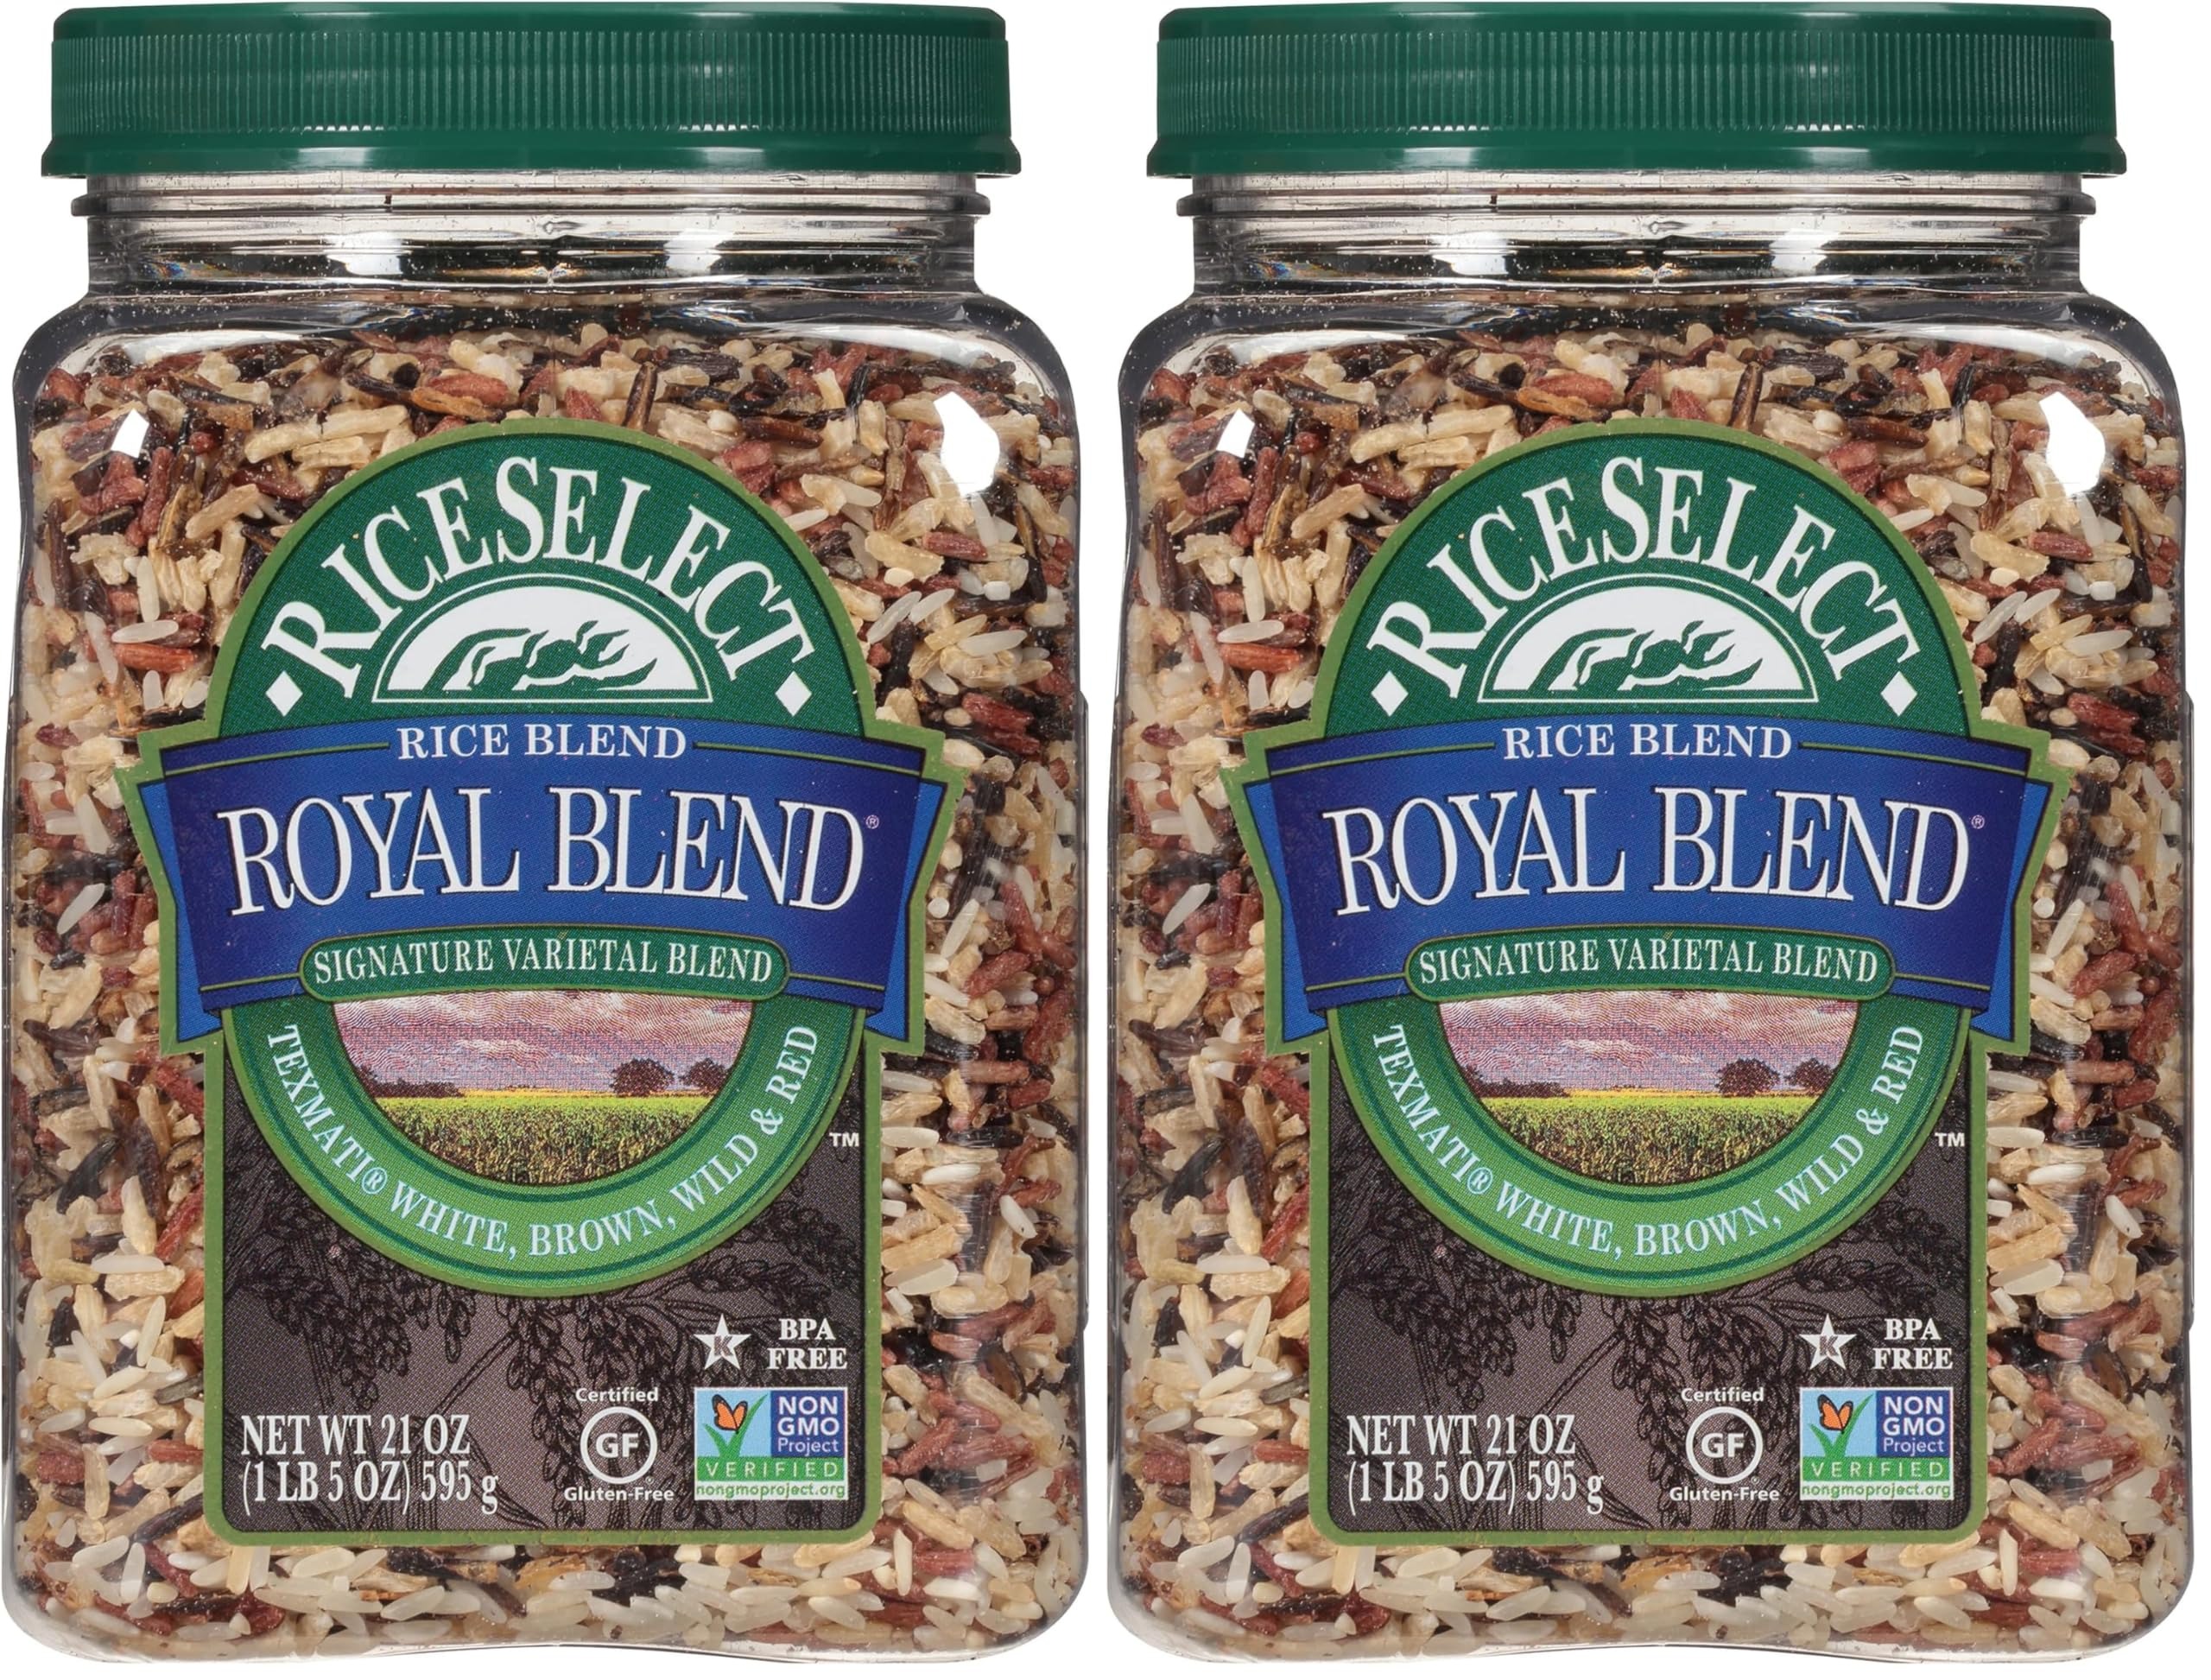
Item Name: RiceSelect Royal Blend, Texmati White, Brown, Wild, and Red Rice, 21 Ounce (Pack of 2)
Bullet Point 1: Delight in a delicious home cooked meal
Bullet Point 2: Blend includes Texmati white rice, pre-cooked brown rice, wild, and Thai red rice
Bullet Point 3: Packaged in a 21-ounce jar
Bullet Point 4: All-natural and additive free
Bullet Point 5: Non-GMO Project Verified and Star-K Kosher Certified
Value: 42.0
Unit: Ounce

Price: 6.98